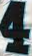
Number: 4